WSTJ

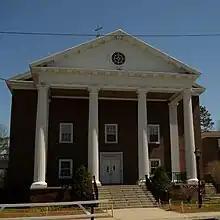
Fuller Hall at St. Johnsbury Academy was the location of WTWN's first broadcast

Twin State Broadcasters, Inc., obtained a construction permit for a new 250-watt radio station to serve St. Johnsbury on 1340 kHz on May 25, 1949. WTWN had its formal opening on July 10, 1949; the original studios were built atop what had been a manure pit on a farm. Two years later, it lived up to its Twin States moniker when it established a satellite studio in Littleton, New Hampshire. Three years after the station began broadcasting, Don Mullally joined and eventually took over the morning shift: he would remain at the station for most of the next 64 years (with the exception of a short stint in Glens Falls, New York, and a brief retirement to serve as the director of the Caledonia County fair), leaving the air for good only two weeks before his death in 2016; he was the last station employee still playing music off of vinyl records. In 1960, WTWN was approved to upgrade from 250 to 1,000 watts.